Motorola ROKR

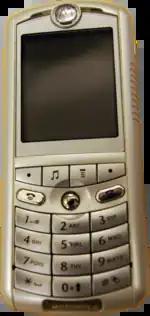

Motorola ROKR is a former series of music-oriented mobile phones from Motorola. A number of different models were released using the 'Rokr' name: